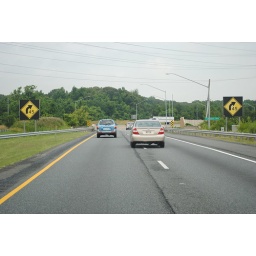
Faded yellow signs at a very sharp curve on I-695 in Essex.